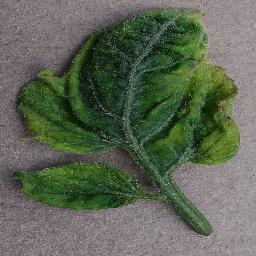
Label: Tomato___Tomato_Yellow_Leaf_Curl_Virus